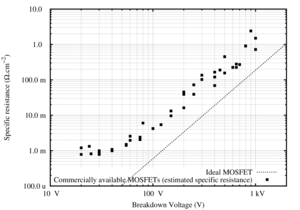
Effekt MOSFET
Specifik modstand som funktion af maksimal design Vds spænding. Den stiblede linje er hvad en ideel siliciumbaseret effekt MOSFET kan opnå.
En effekt MOSFET er en af flere transistortyper, som er elektriske komponenter lavet af halvlederfaststof og formet som en chip og pakket ind i et hus med typisk tre ben. Deres formål i næsten al elektronik er at forstærke elektriske signaler eller fungere som en elektrisk kontakt.